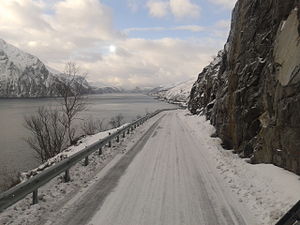
Tosen
Fylkesve 76 i Tosen
Tosen er en fjord i Bindal og Brønnøy kommune i Nordland fylke i Norge. Fjorden er en fortsættelse af Bindalsfjorden og går 32 kilometer mod nordøst til Tosbotn.